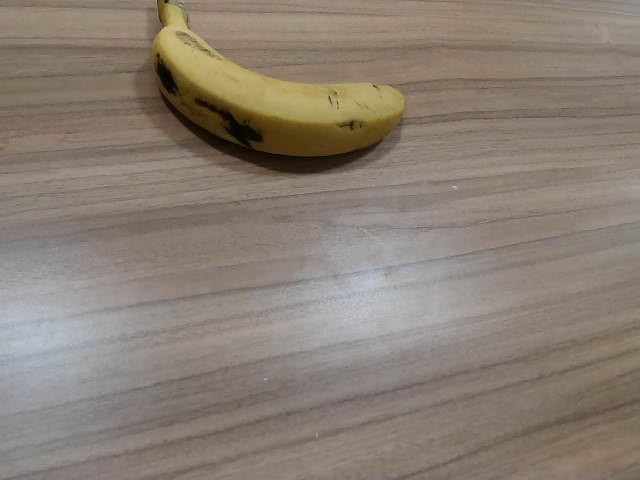
Label: Ripe_Banana